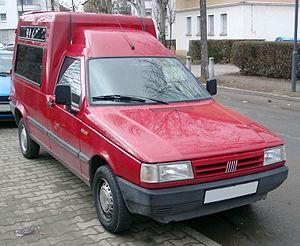
Le Fiat Fiorino est un petit fourgon utilitaire du constructeur automobile italien Fiat Professional dérivé d'une automobile de série et dont le lancement intervint en 1977.